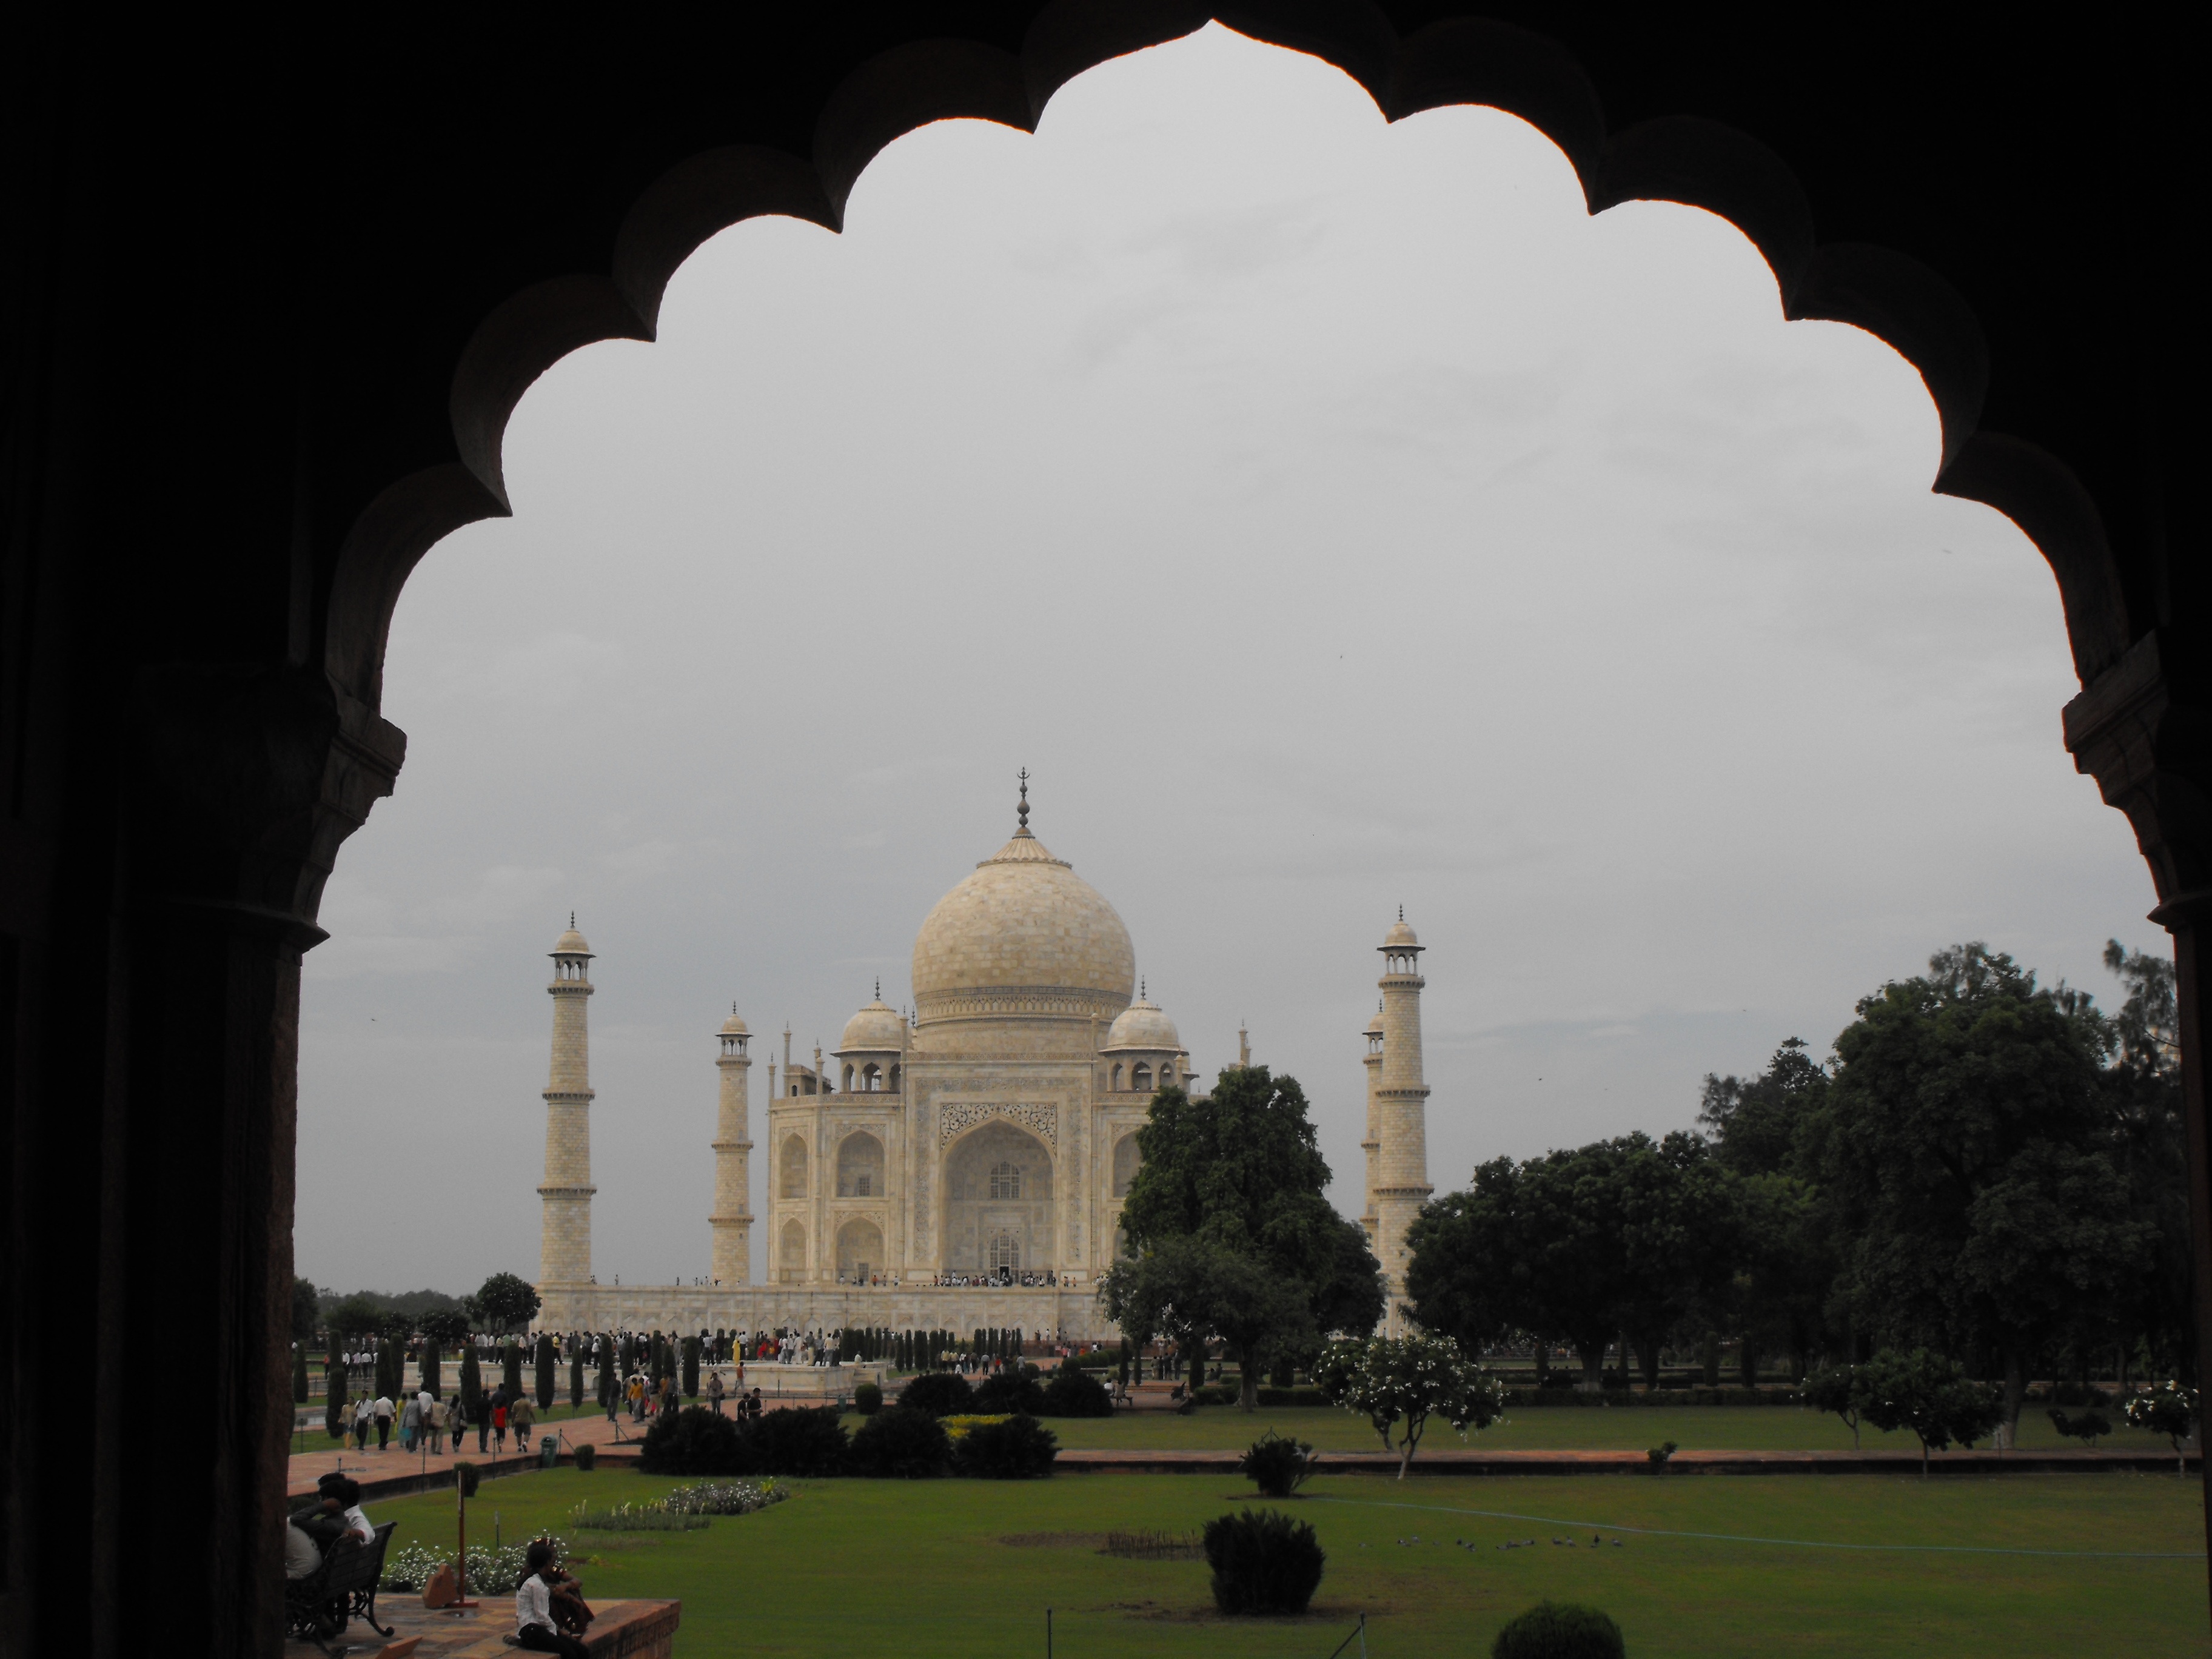
structure, monument, arch, landmark, place of worship, taj mahal, temple, india, agra, taj, minaret